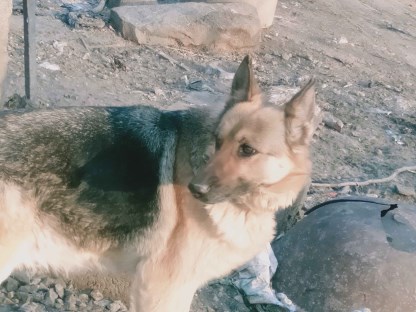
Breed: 258-n000104-Black_sable